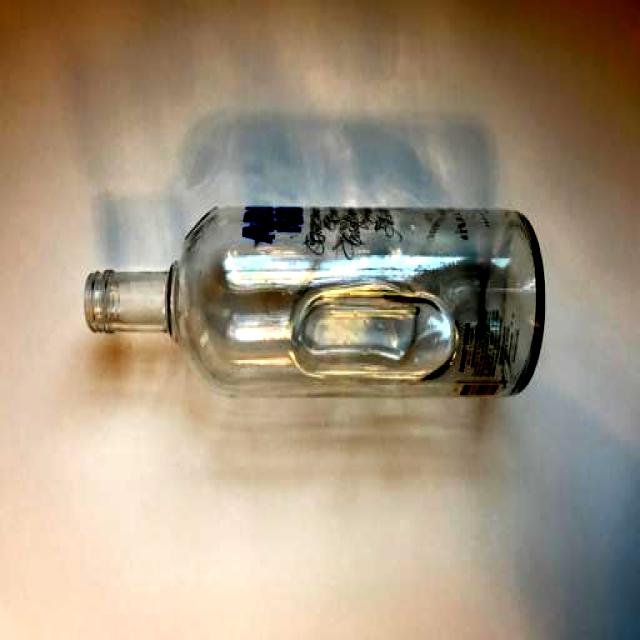
Label: Glass